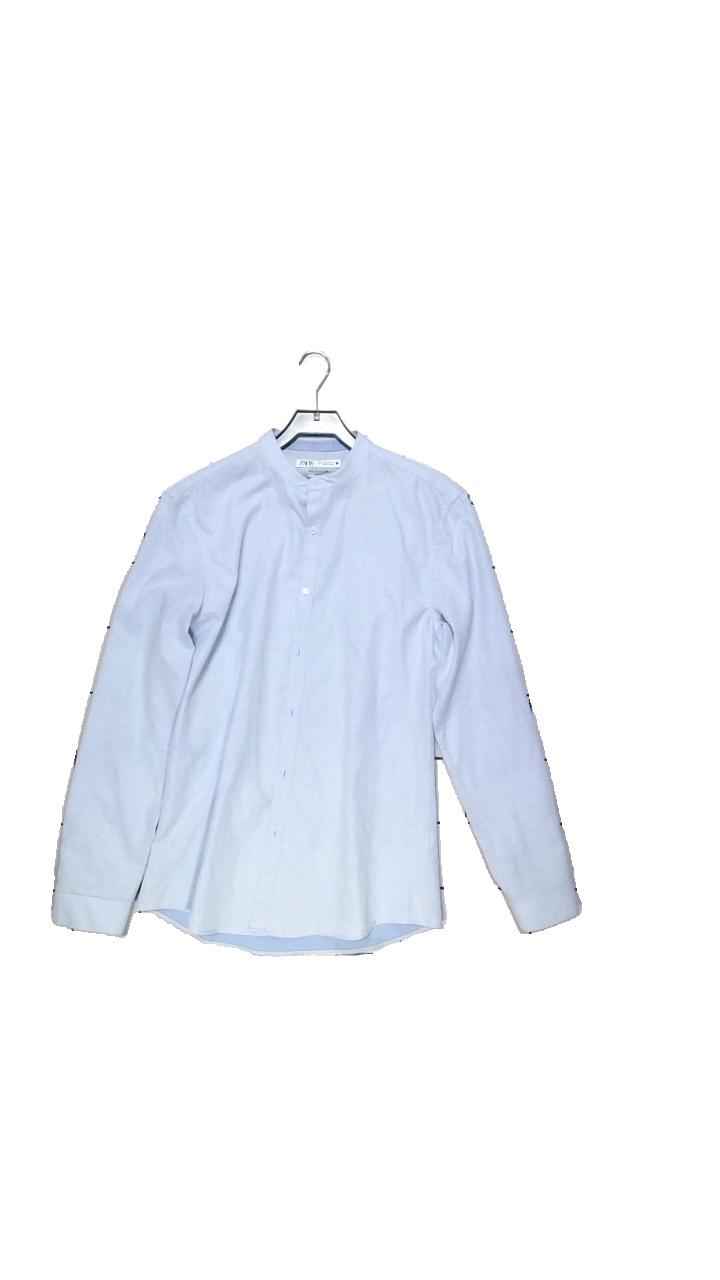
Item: Shirt (Men)
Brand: Zara
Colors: Blue
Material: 60% cotton, 40% polyester
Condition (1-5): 4
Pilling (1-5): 5
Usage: Reuse
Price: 50-100